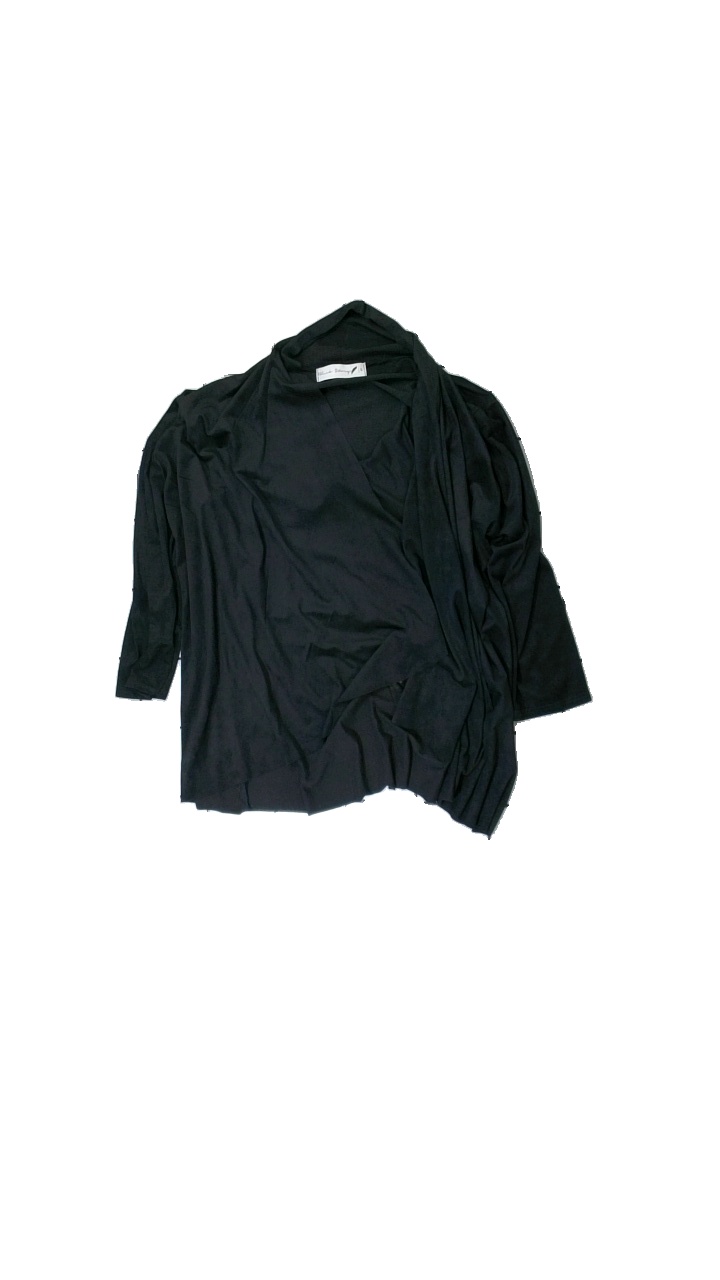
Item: Cardigan (Ladies)
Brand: Black Stormy
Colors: Black
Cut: Regular
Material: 100% polyester
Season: All
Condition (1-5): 3
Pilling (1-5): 3
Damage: Stain
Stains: Major
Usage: Export
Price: <50